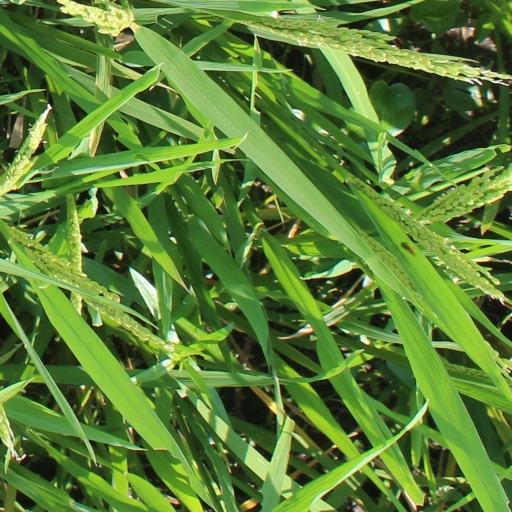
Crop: rice